Wasatch Formation

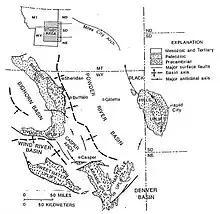
Map of the Powder and Wind River and Bighorn Basins

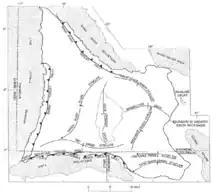
Map of the Green River Basin

The Wasatch Formation is found across six states in the northwestern United States, from Montana and Idaho in the north across Utah and Wyoming to Colorado in the southwest. The formation is part of several geologic provinces; the eponymous Wasatch uplift, Uinta uplift, Green River, Piceance, Powder River, Uinta and Paradox Basins and the Colorado Plateau sedimentary province and Yellowstone province.